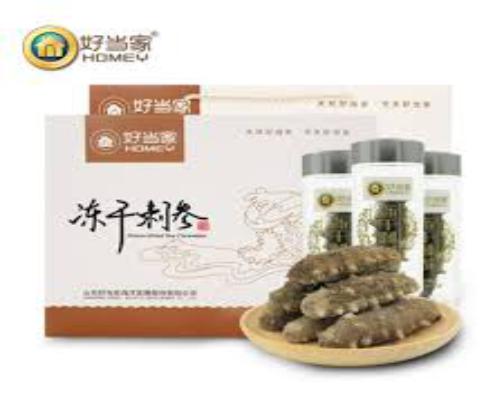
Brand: Homey
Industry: Food